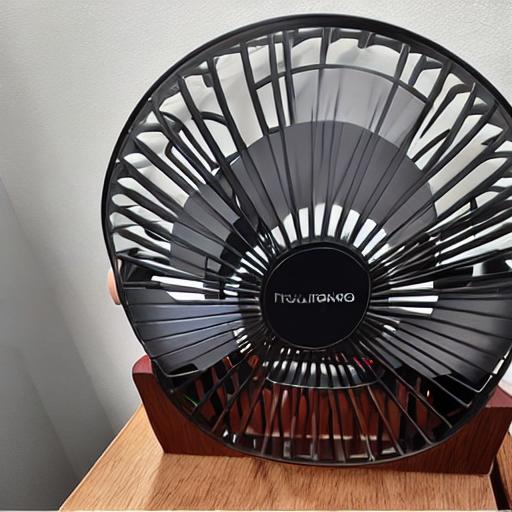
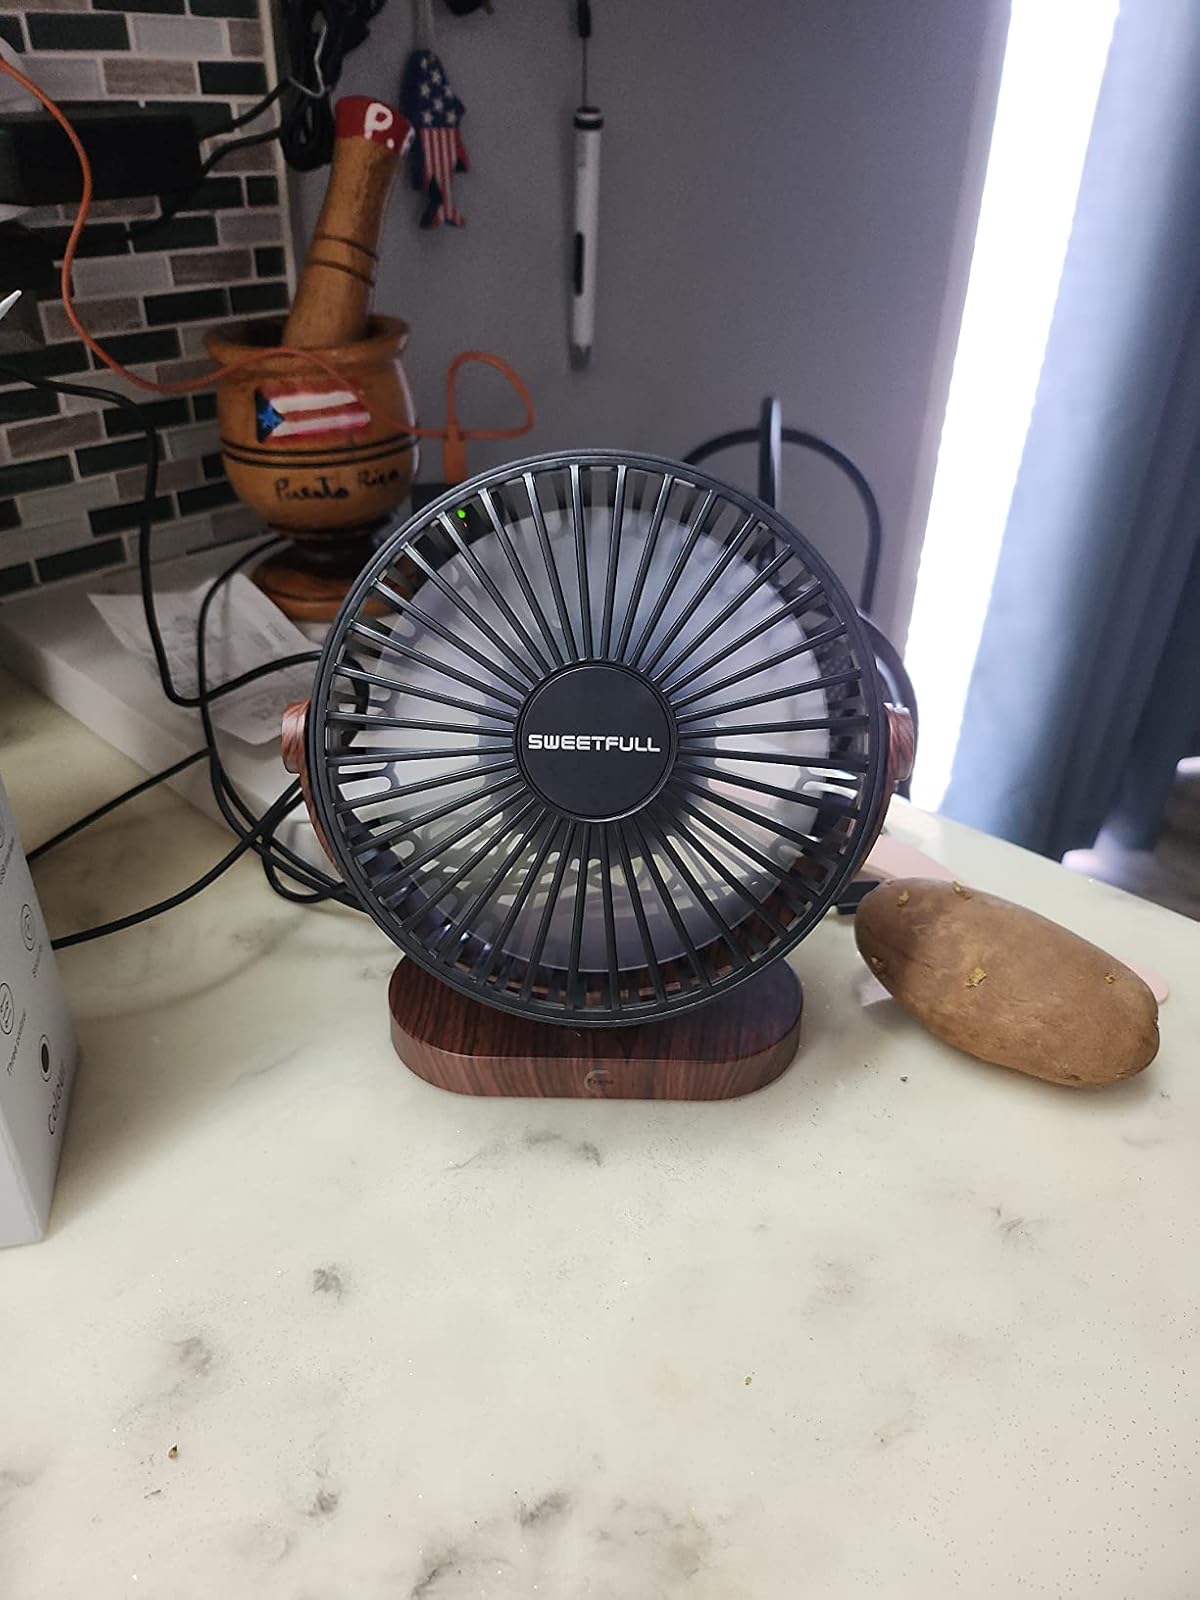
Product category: fan
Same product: no